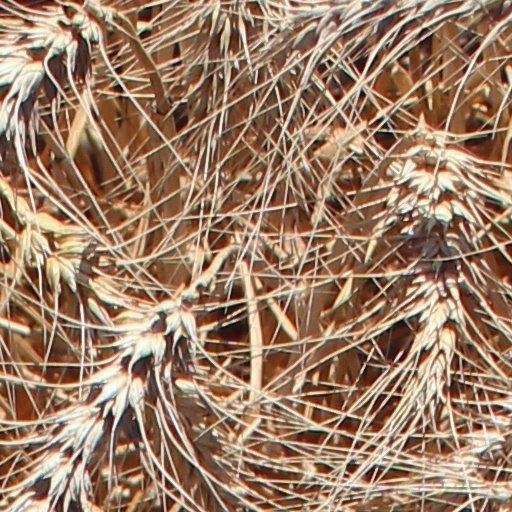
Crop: wheat